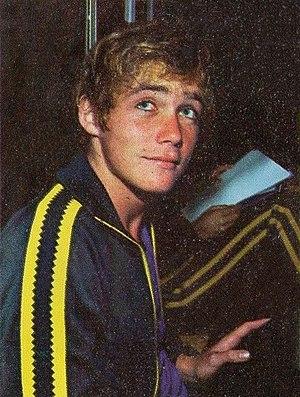
Bradford Paul Cooper, né le 19 juillet 1954 à Singapour, est un ancien nageur australien s'étant illustré en nage libre et en dos crawlé. Champion olympique du 400 m nage libre en 1972 à Munich, Cooper remporte trois médailles à l'occasion des premiers championnats du monde l'année suivante. Il est le seul Australien à avoir remporté l'or olympique tout en ayant terminé second, ce après que le Comité international olympique a disqualifié l'Américain Rick DeMont pour usage de produits dopants.